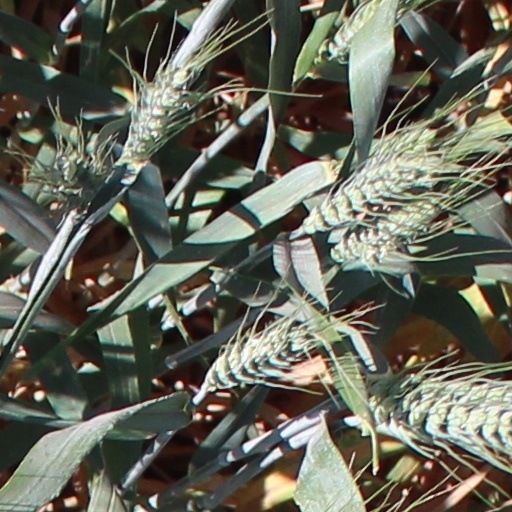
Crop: wheat